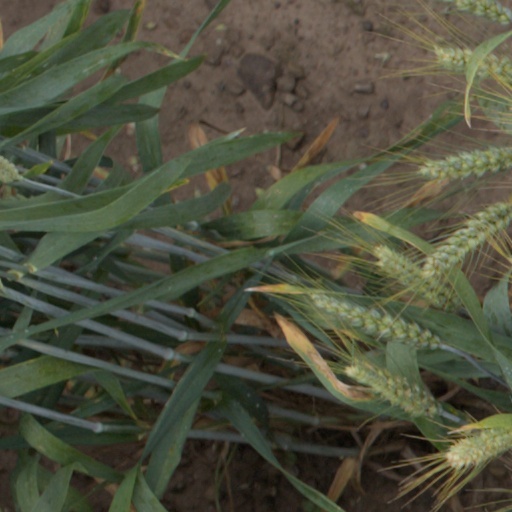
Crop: wheat